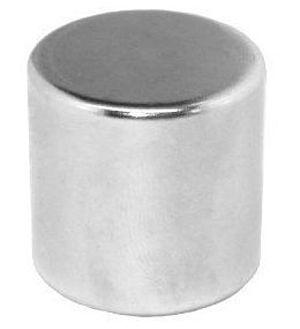
Aimant
Le néodyme est un élément chimique, de symbole Nd et de numéro atomique 60. C'est un métal gris argent du groupe des terres rares. Il fait partie de la famille des lanthanides. À température ambiante, il est ductile, malléable et s'oxyde rapidement à l'air.